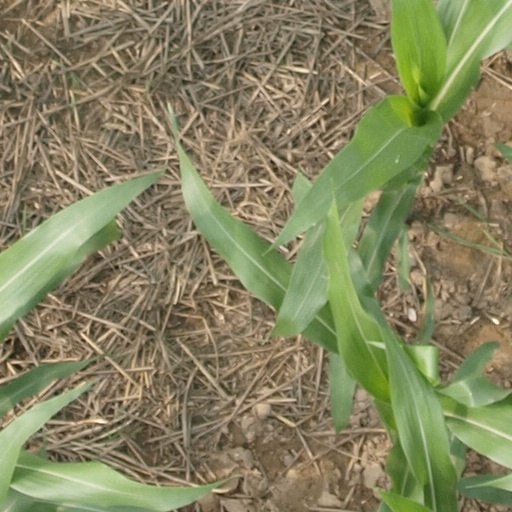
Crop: maize; corn